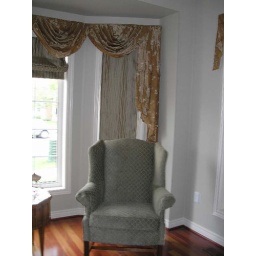
New chair and romanshade in the baywindow, all so new floor